VF-143

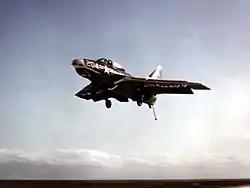
VF-143 F9F-6 lands on in 1953

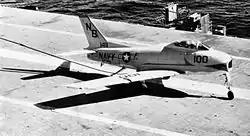
VF-143 FJ-3M lands on in 1957

VF-821 equipped with F4U-4 Corsairs was deployed on to the waters off Korea from 30 May – 12 September 1951. The squadron lost 4 F4Us and 3 pilots killed during this deployment.